Māori people

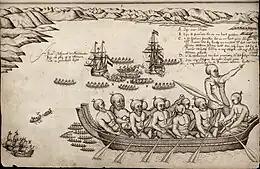
A drawing from Abel Tasman's travel journal of the first encounter between Europeans and Māori, in 1642

Factors that operated in the transition to the Classic period (the culture at the time of European contact) include a significantly cooler period from 1500, and the extinction of the moa and of other food species.